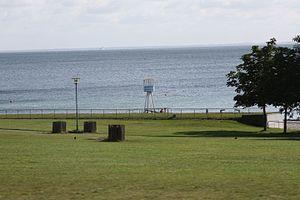
Bellevue Strand est une grande plage qui borde la commune de Klampenborg située dans la municipalité de Gentofte dans la banlieue nord de Copenhague.
Klampenborg est une zone suburbaine située sur la côte nord de Copenhague, la capitale du Danemark. Cette municipalité est rattachée à la commune de Gentofte.